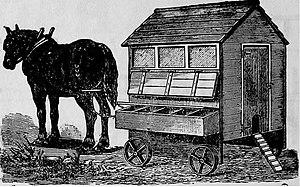
Un poulailler est un bâtiment d'élevage de volaille, en particulier de poules, de taille modeste. Le terme peut désigner également l'enclos d'élevage à ciel ouvert pour les gallinaces. Les volailles aiment vivre à l'extérieur mais le poulailler procure un abri contre la neige, les prédateurs et pour la nuit. Chaque poule doit pouvoir disposer d'au minimum 0,5 m² de bâtiment.